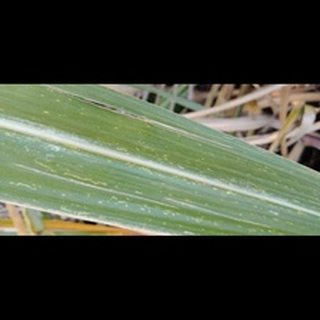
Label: sugarcane_mosaic